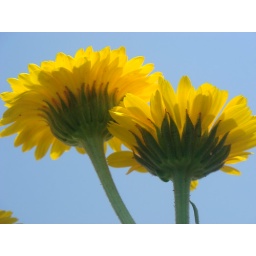
flowers in sky